Sustainable Development Goal 4

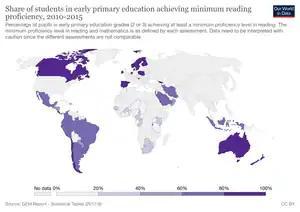
World map for indicator 4.1.1 in 2015 - Percentage of pupils in early primary education grades (2 or 3) achieving at least a minimum proficiency level in reading.

SDG 4 consists of 7 targets, 3 means of actual application, and 12 indicators. Eight of them are supposed to be achieved by 2030, while one is to be achieved by 2020 and the rest have no target years. Each of the targets has one or more indicators to measure progress. The targets include free primary and secondary education (4.1), equal access to quality pre-primary education (4.2), equal access to affordable technical, vocational and higher education (4.3), increase the number of people with relevant skills for financial success (4.4), eliminate all discrimination in education (4.5), universal literacy and numeracy (4.6), education for sustainable development and global citizenship (4.7), build and upgrade inclusive and safe schools (4. a), expand higher education scholarships for developing countries (4. b) and increase the supply of qualified teachers in developing countries (4. c)